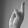
ASL letter: R